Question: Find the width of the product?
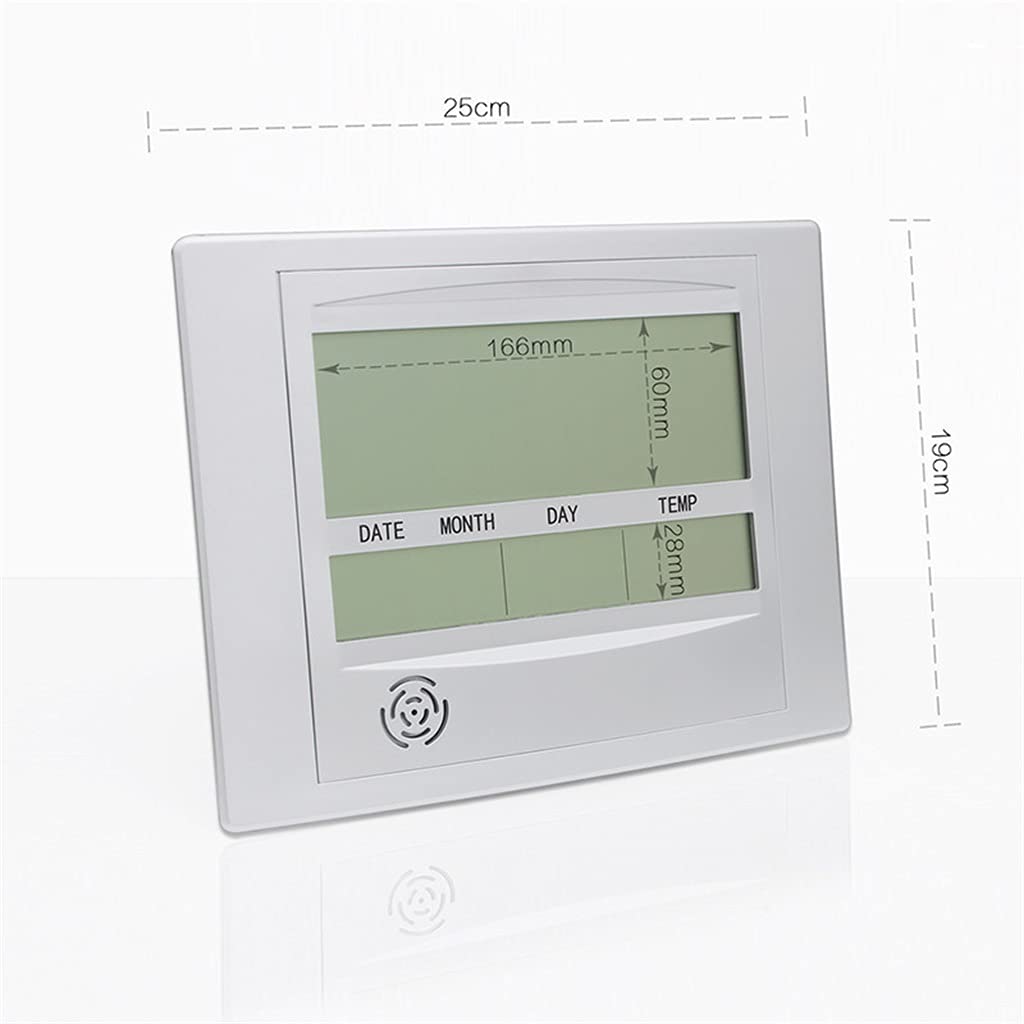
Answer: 25.0 centimetre